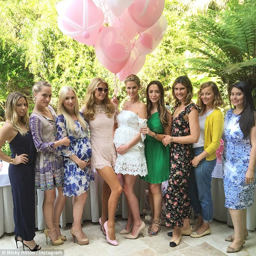
family first : the starlet shared snaps from the shower , which took place